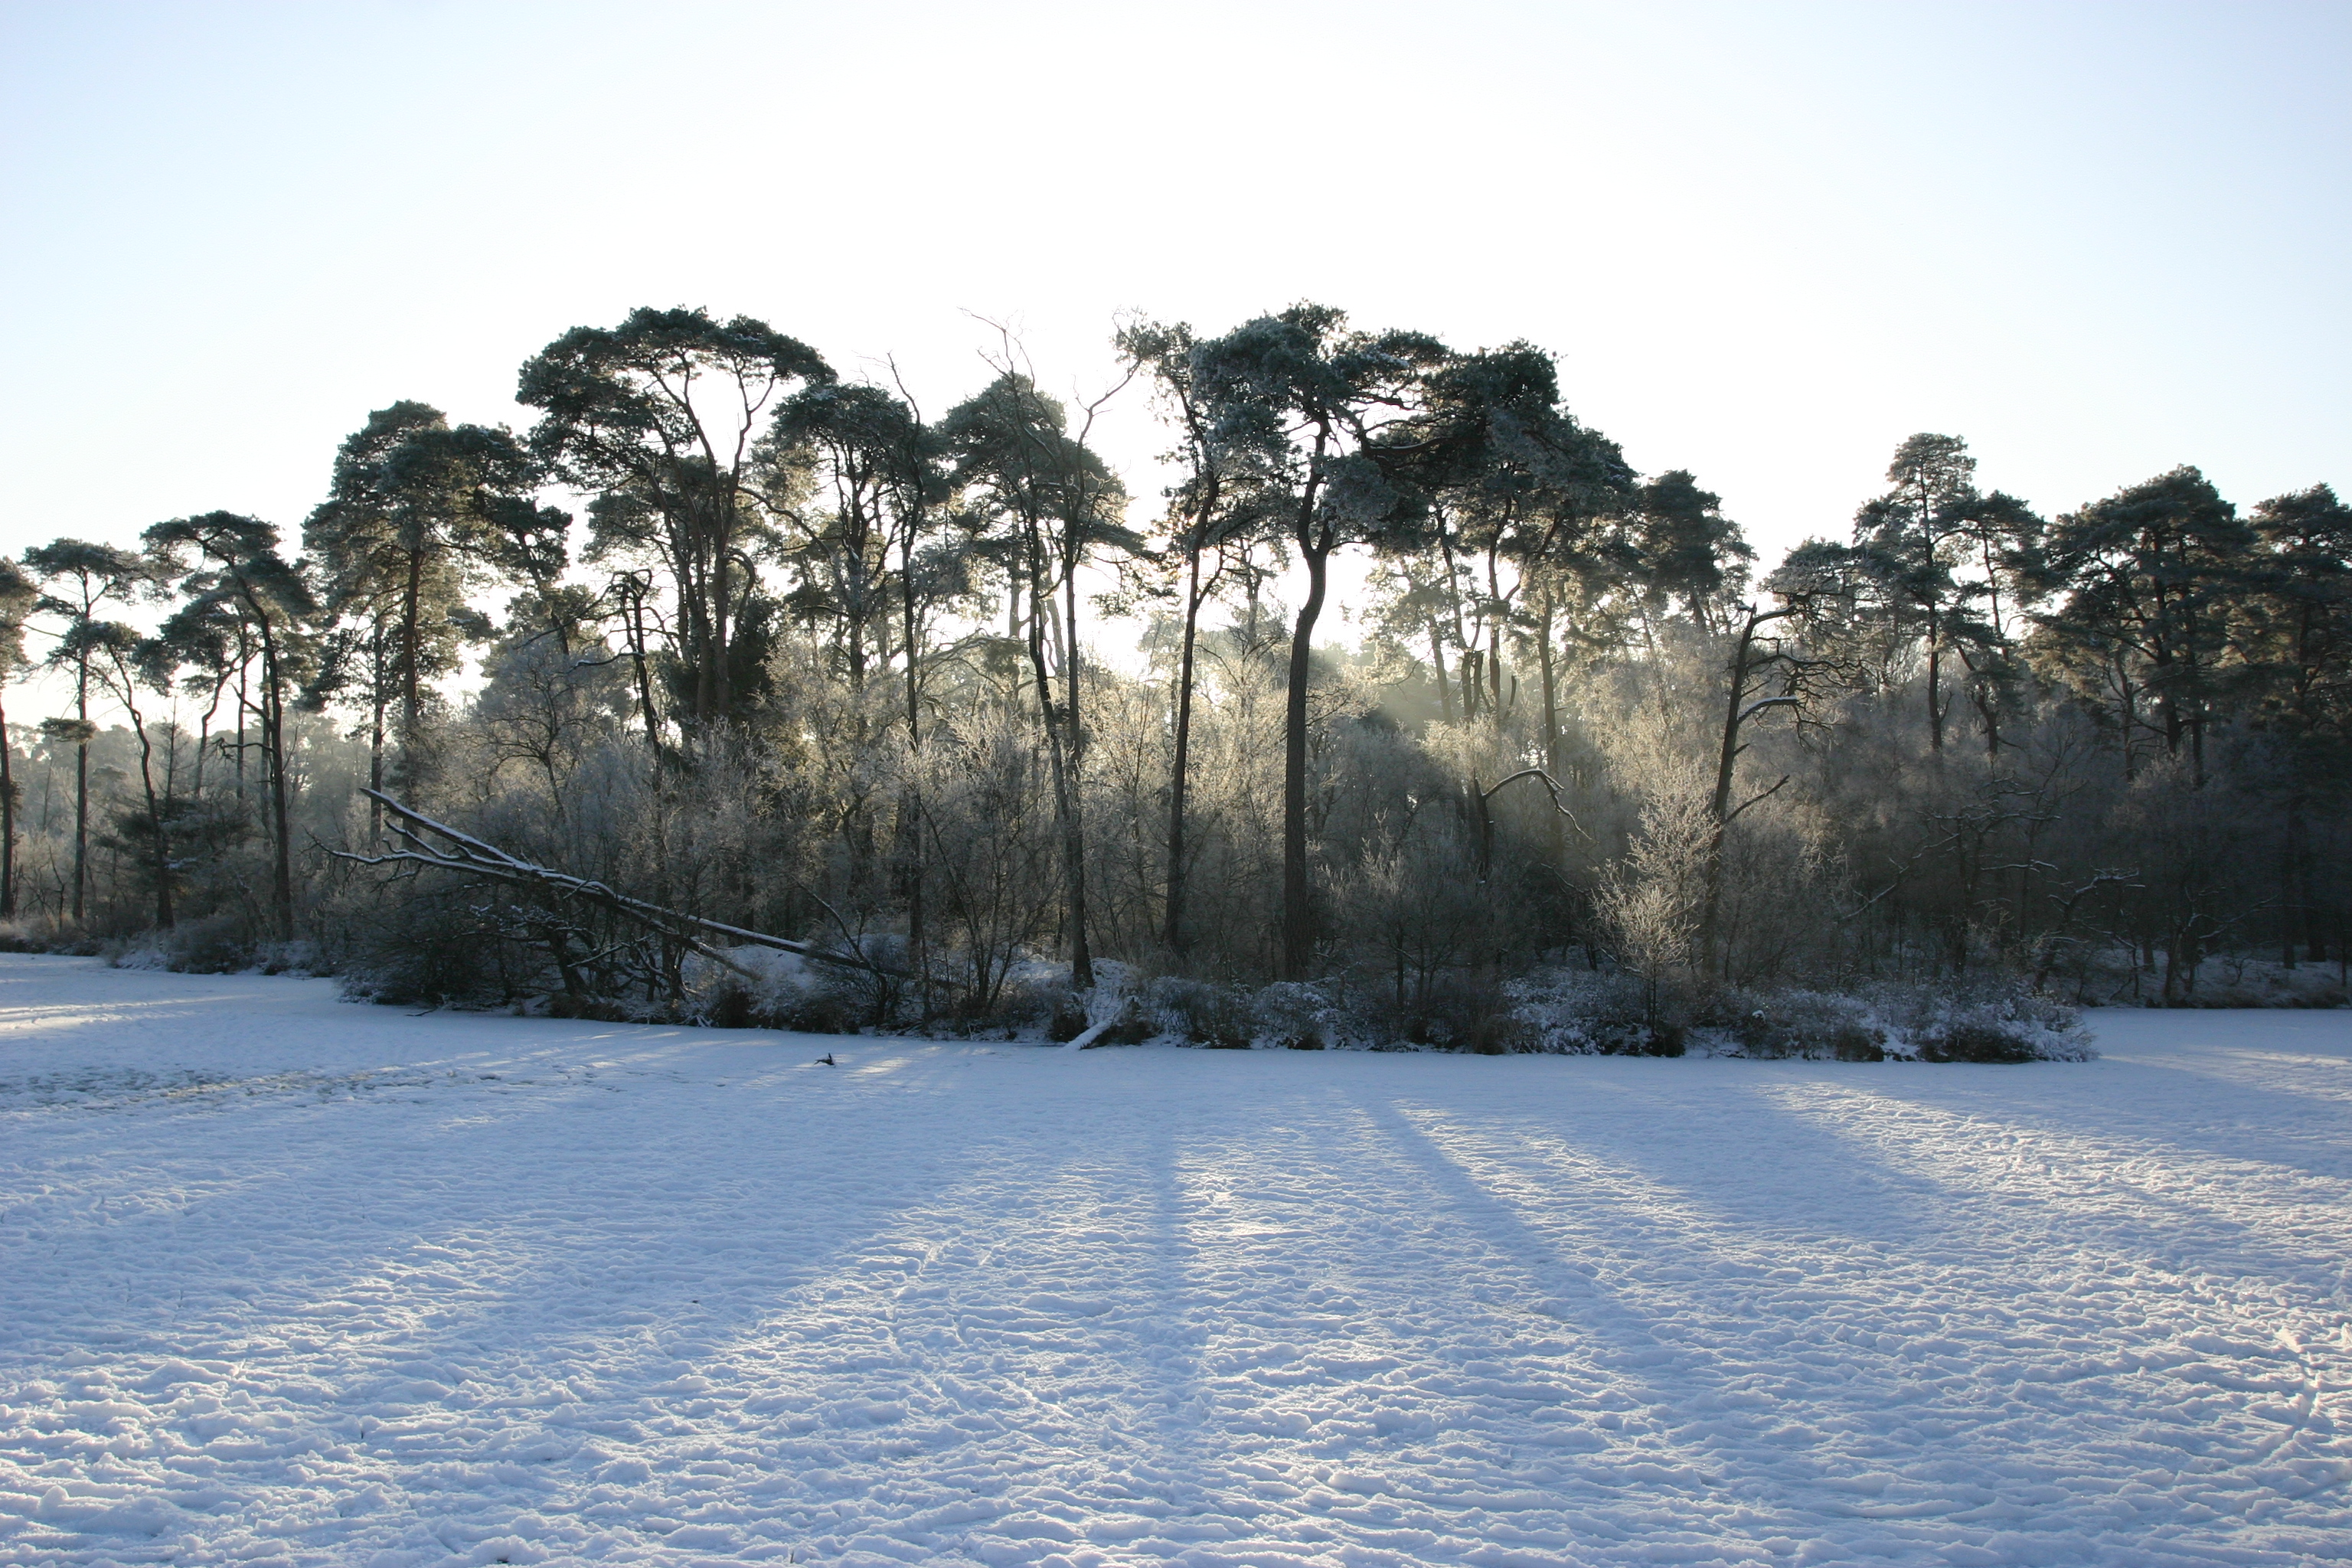
nature, natural environment, branch, winter, natural landscape, woody plant, freezing, ecoregion, sunlight, snow, biome, trunk, twig, wilderness, plant stem, grove, ice, Northern hardwood forest, precipitation, frost